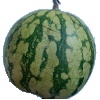
Label: watermelon